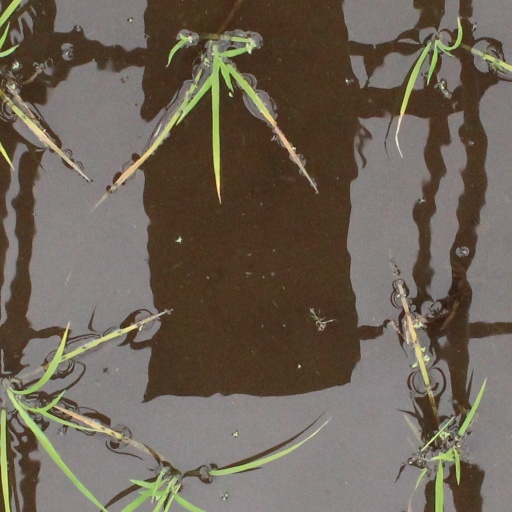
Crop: rice